Yusufzai

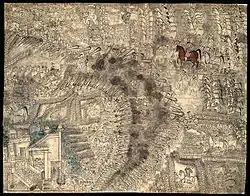
Najib-ud-Daula and Shuja-ud-Daula, marching on the left of Ahmad Shah Durrani, who is riding a brown horse, during the Third Battle of Panipat, which was the largest number of fatalities in a single day reported in a classic formation battle between two armies

During the early modern period, the Yusufzai tribe of Afghans was first explicitly mentioned in "Baburnama" by Babur, a Timurid ruler from Fergana (in present-day Uzbekistan) who captured Kabul in 1504. On 21 January 1519, two weeks after his Bajaur massacre, Babur wrote: "On Friday we marched for Sawad (Swat), with the intention of attacking the Yusufzai Afghans, and dismounted in between the water of Panjkora and the united waters of Chandāwal (Jandul) and Bajaur. Shah Mansur Yusufzai had brought a few well-flavoured and quite intoxicating confections."